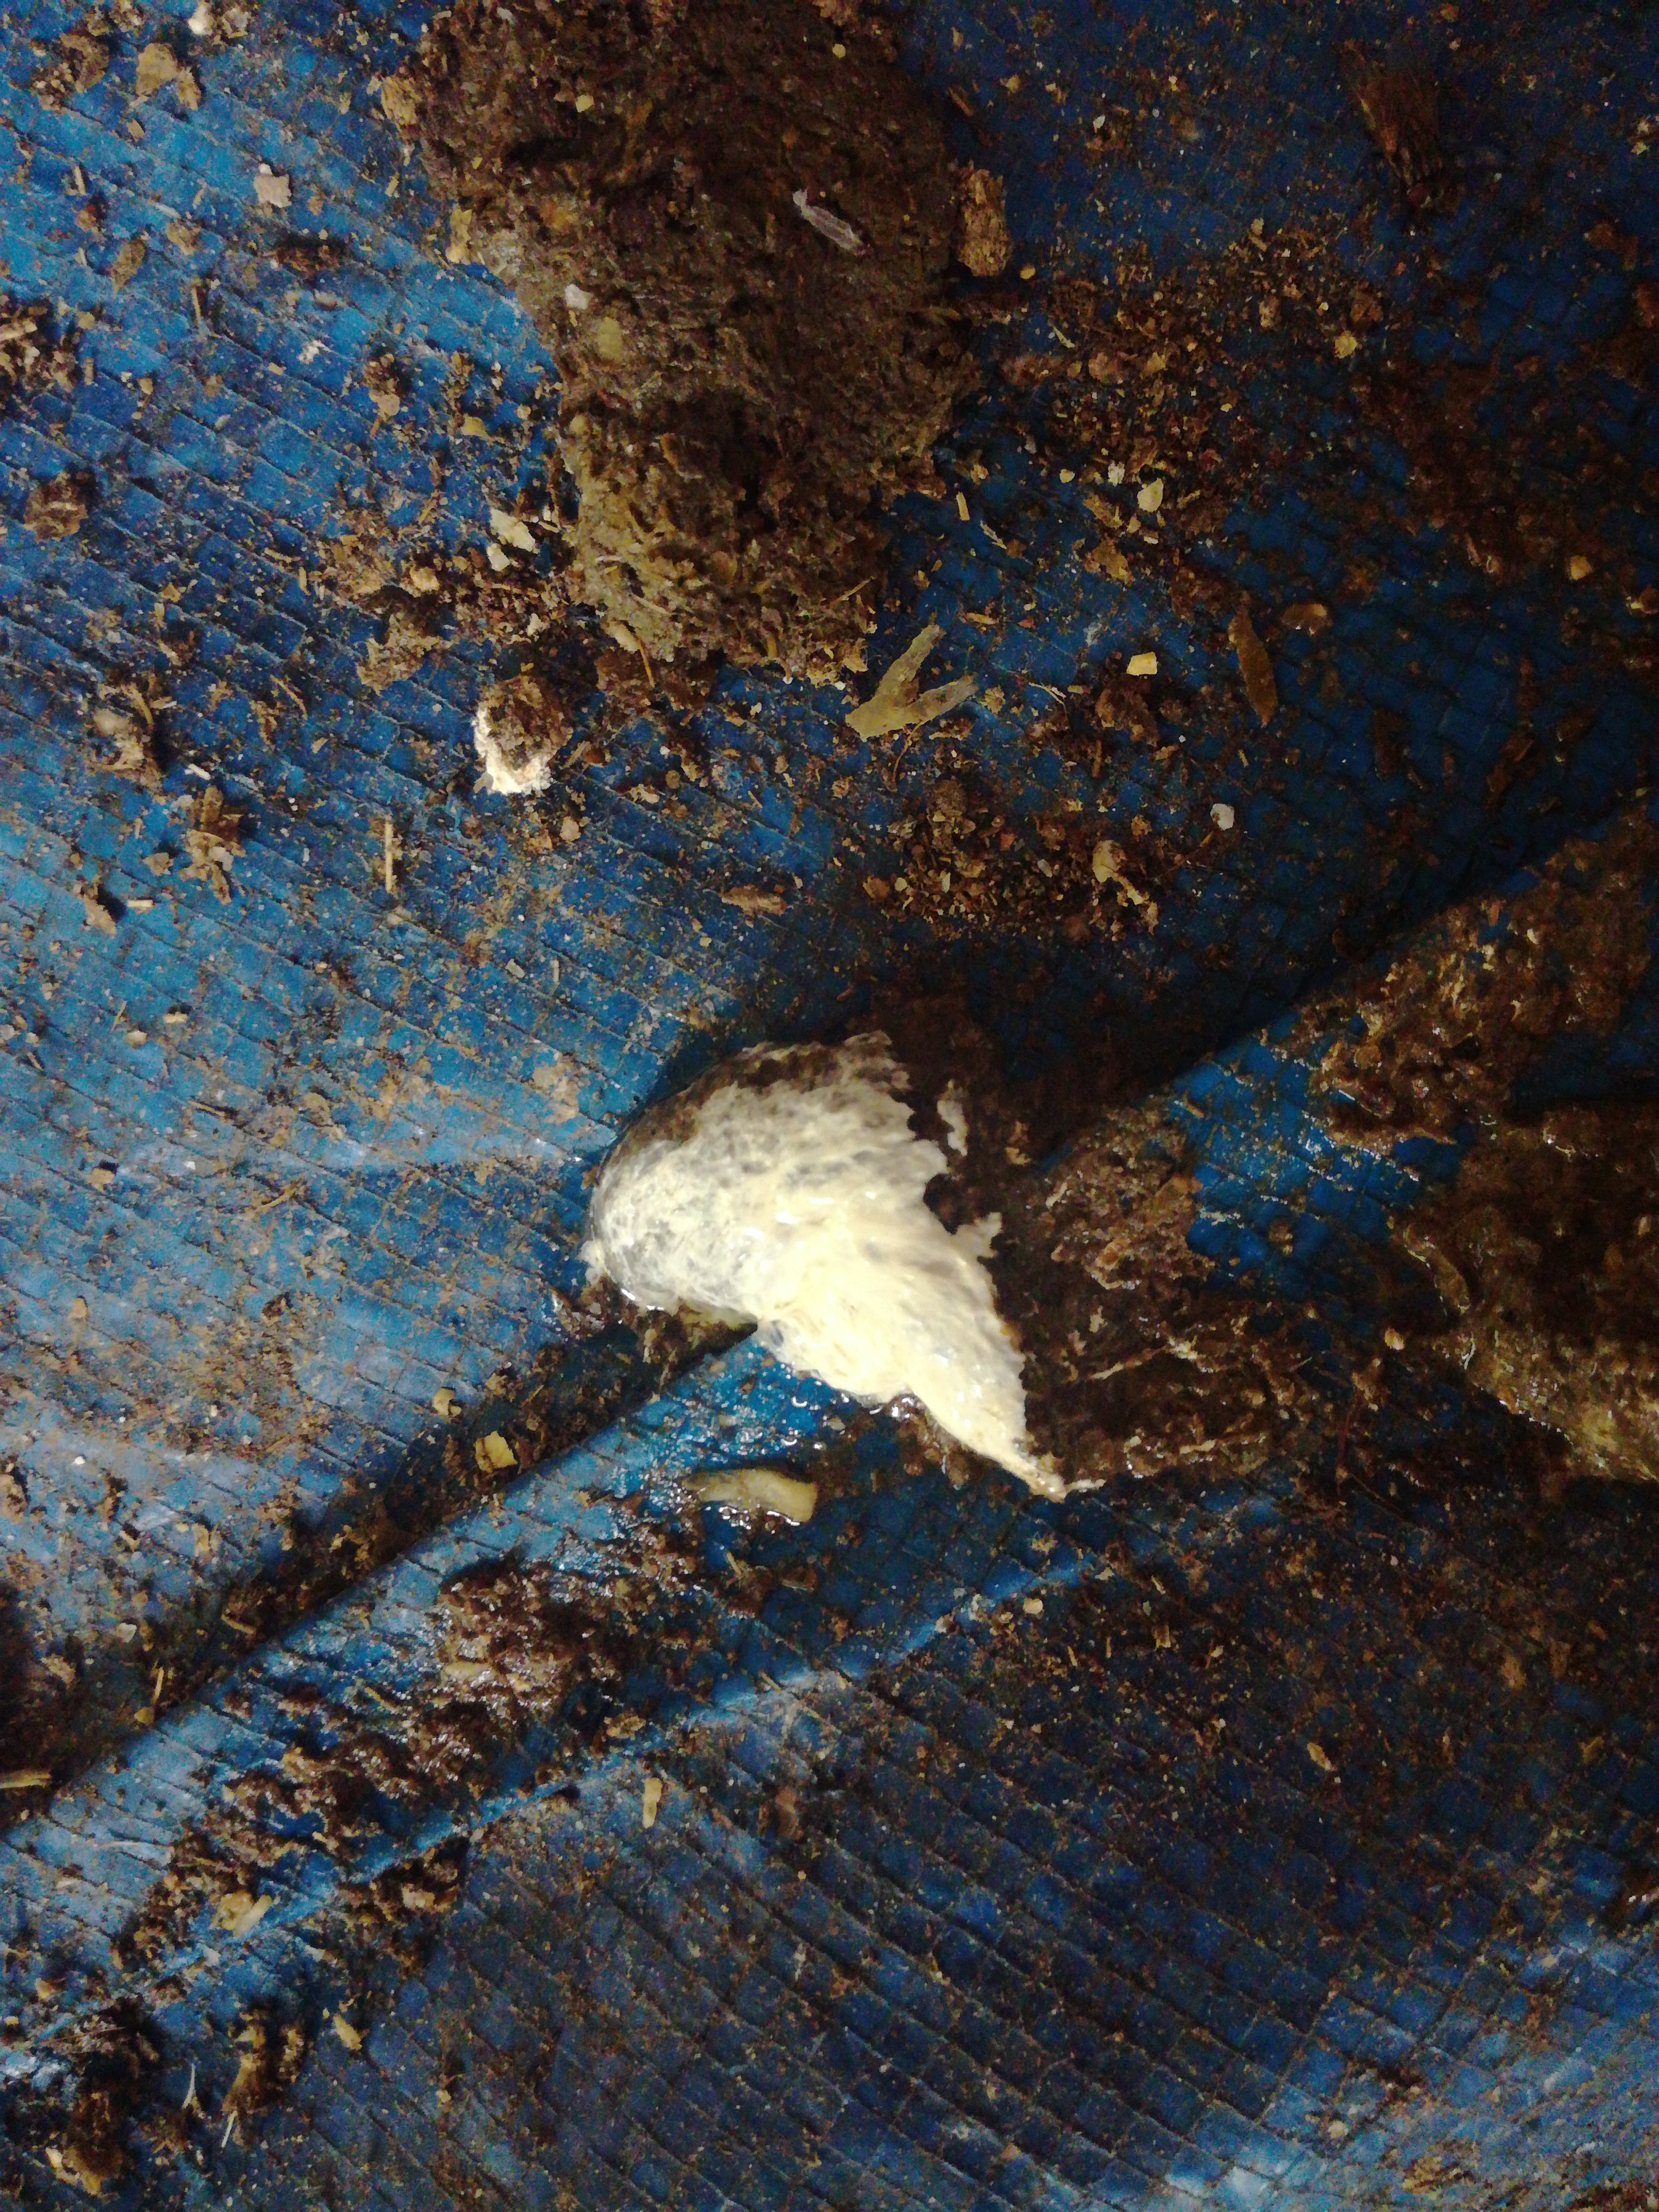
PCR-confirmed diagnosis: Salmonella